Ted Christopher

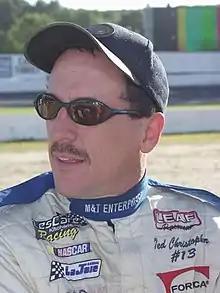
Christopher in 2001

Theodore Christopher (June 5, 1958 – September 16, 2017) was an American professional racing driver and business owner who raced and won in many different types of race cars, including Modifieds, SK Modifieds, ISMA, Camping World East Series, Late Models, Pro Stocks, and Midgets. He also raced in NASCAR's now named Monster Energy Cup Series, Xfinity Series, and Camping World Truck Series. He is best known for competing in NASCAR's Whelen Modified Tour, where he has over 40 victories and a championship in 2008. He was also well known for his success on the 1.058 mile New Hampshire Motor Speedway where Christopher has won five Camping World East Series events and 5 Whelen Modified Tour events.